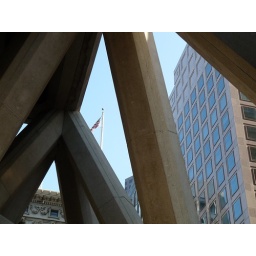
View of downtown buildings through the columns of the Transamerica Building in San Francisco, California